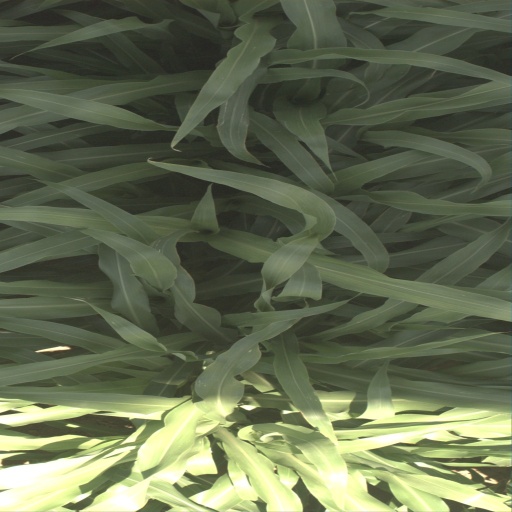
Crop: sorghum